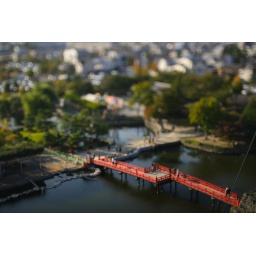
bridge over little water